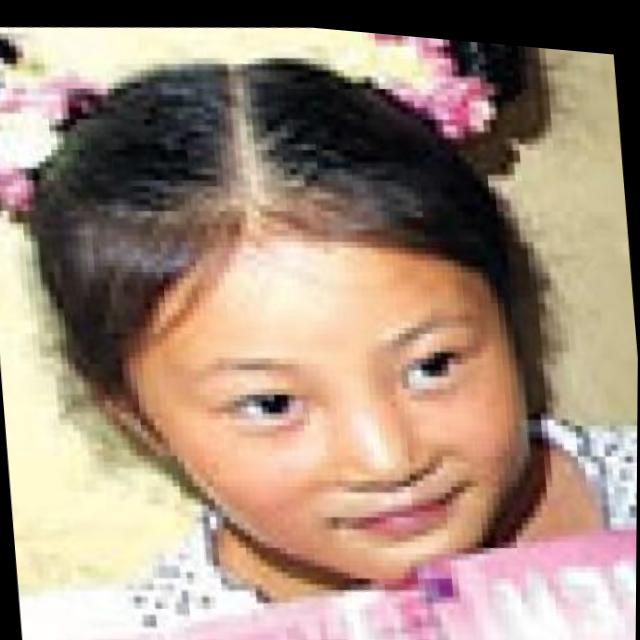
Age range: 0-12